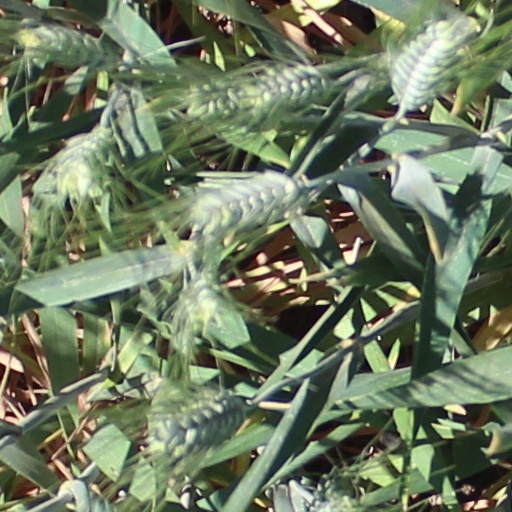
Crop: wheat